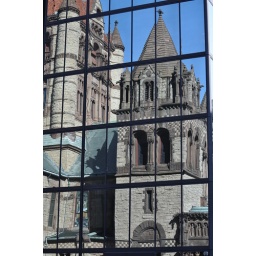
Trinity Church reflected in building across the road in Boston, MA.